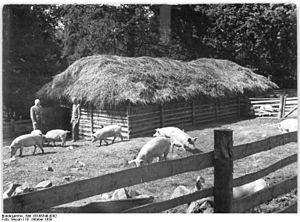
Elevage porcin (18 10 1950) près de Magdebourg. Les les bons résultats de cet élevage sont attribués à la conception et à la construction des abris hébergeant les porcs. Il sont constitués de ballots de pailles empilés et maintenus ensemble uniquement par quelques planches. (selon la légende, si elle est bien traduite), le terrain (sol de l'abri
La porcherie ou soue est le local où se tiennent les porcs.